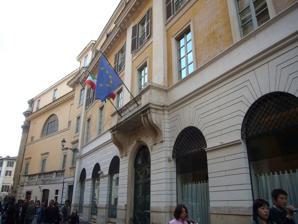
Building: Istituto Nazionale per la Grafica
Country: Italy
Year built: 1975
Istituto Nazionale per la Grafica Established 1975 Location Palazzo Poli and Palazzo della Calcografia, Rome Director Maria Antonella Fusco Website www .grafica .beniculturali .it The Istituto Nazionale per la Grafica ( National Institute for the Graphic Design ) is an Italian institute having the aim of preserving, protecting and promote a heritage of works providing documentary evidence of all types of graphic design : prints, drawings, photographs. The institute is located in Rome and is managed by the Directorate-General for Contemporary Landscape, Arts and Architecture of the Italian Ministry of Cultural Heritage and Activities . The institute is housed in the monumental complex of Trevi Fountain , consisting of Palazzo Poli and neighbouring Palazzo della Calcografia, built in 1837 by architect Giuseppe Valadier as headquarters of the Chamber Intaglio , directed by Valadier himself for decades. The historic Palazzo Poli was purchased in 1978 by the Italian State, with the very purpose of unifying the National Intaglio and the National Cabinet of Prints , which in 1975 were merged into the present institute. Gallery Andrea Mantegna , Battle of two sea monsters Leonardo da Vinci , Study of an old man Étienne Dupérac , Anfiteatro Castrense Bibliography Paola Staccioli, Istituto Nazionale per la Grafica in I musei nascosti di Roma Alla scoperta dei tesori dimenticati della città Collana Roma Tascabile , pages 45–46, Newton Compton , Rome, ISBN 88-8183-417-0 References